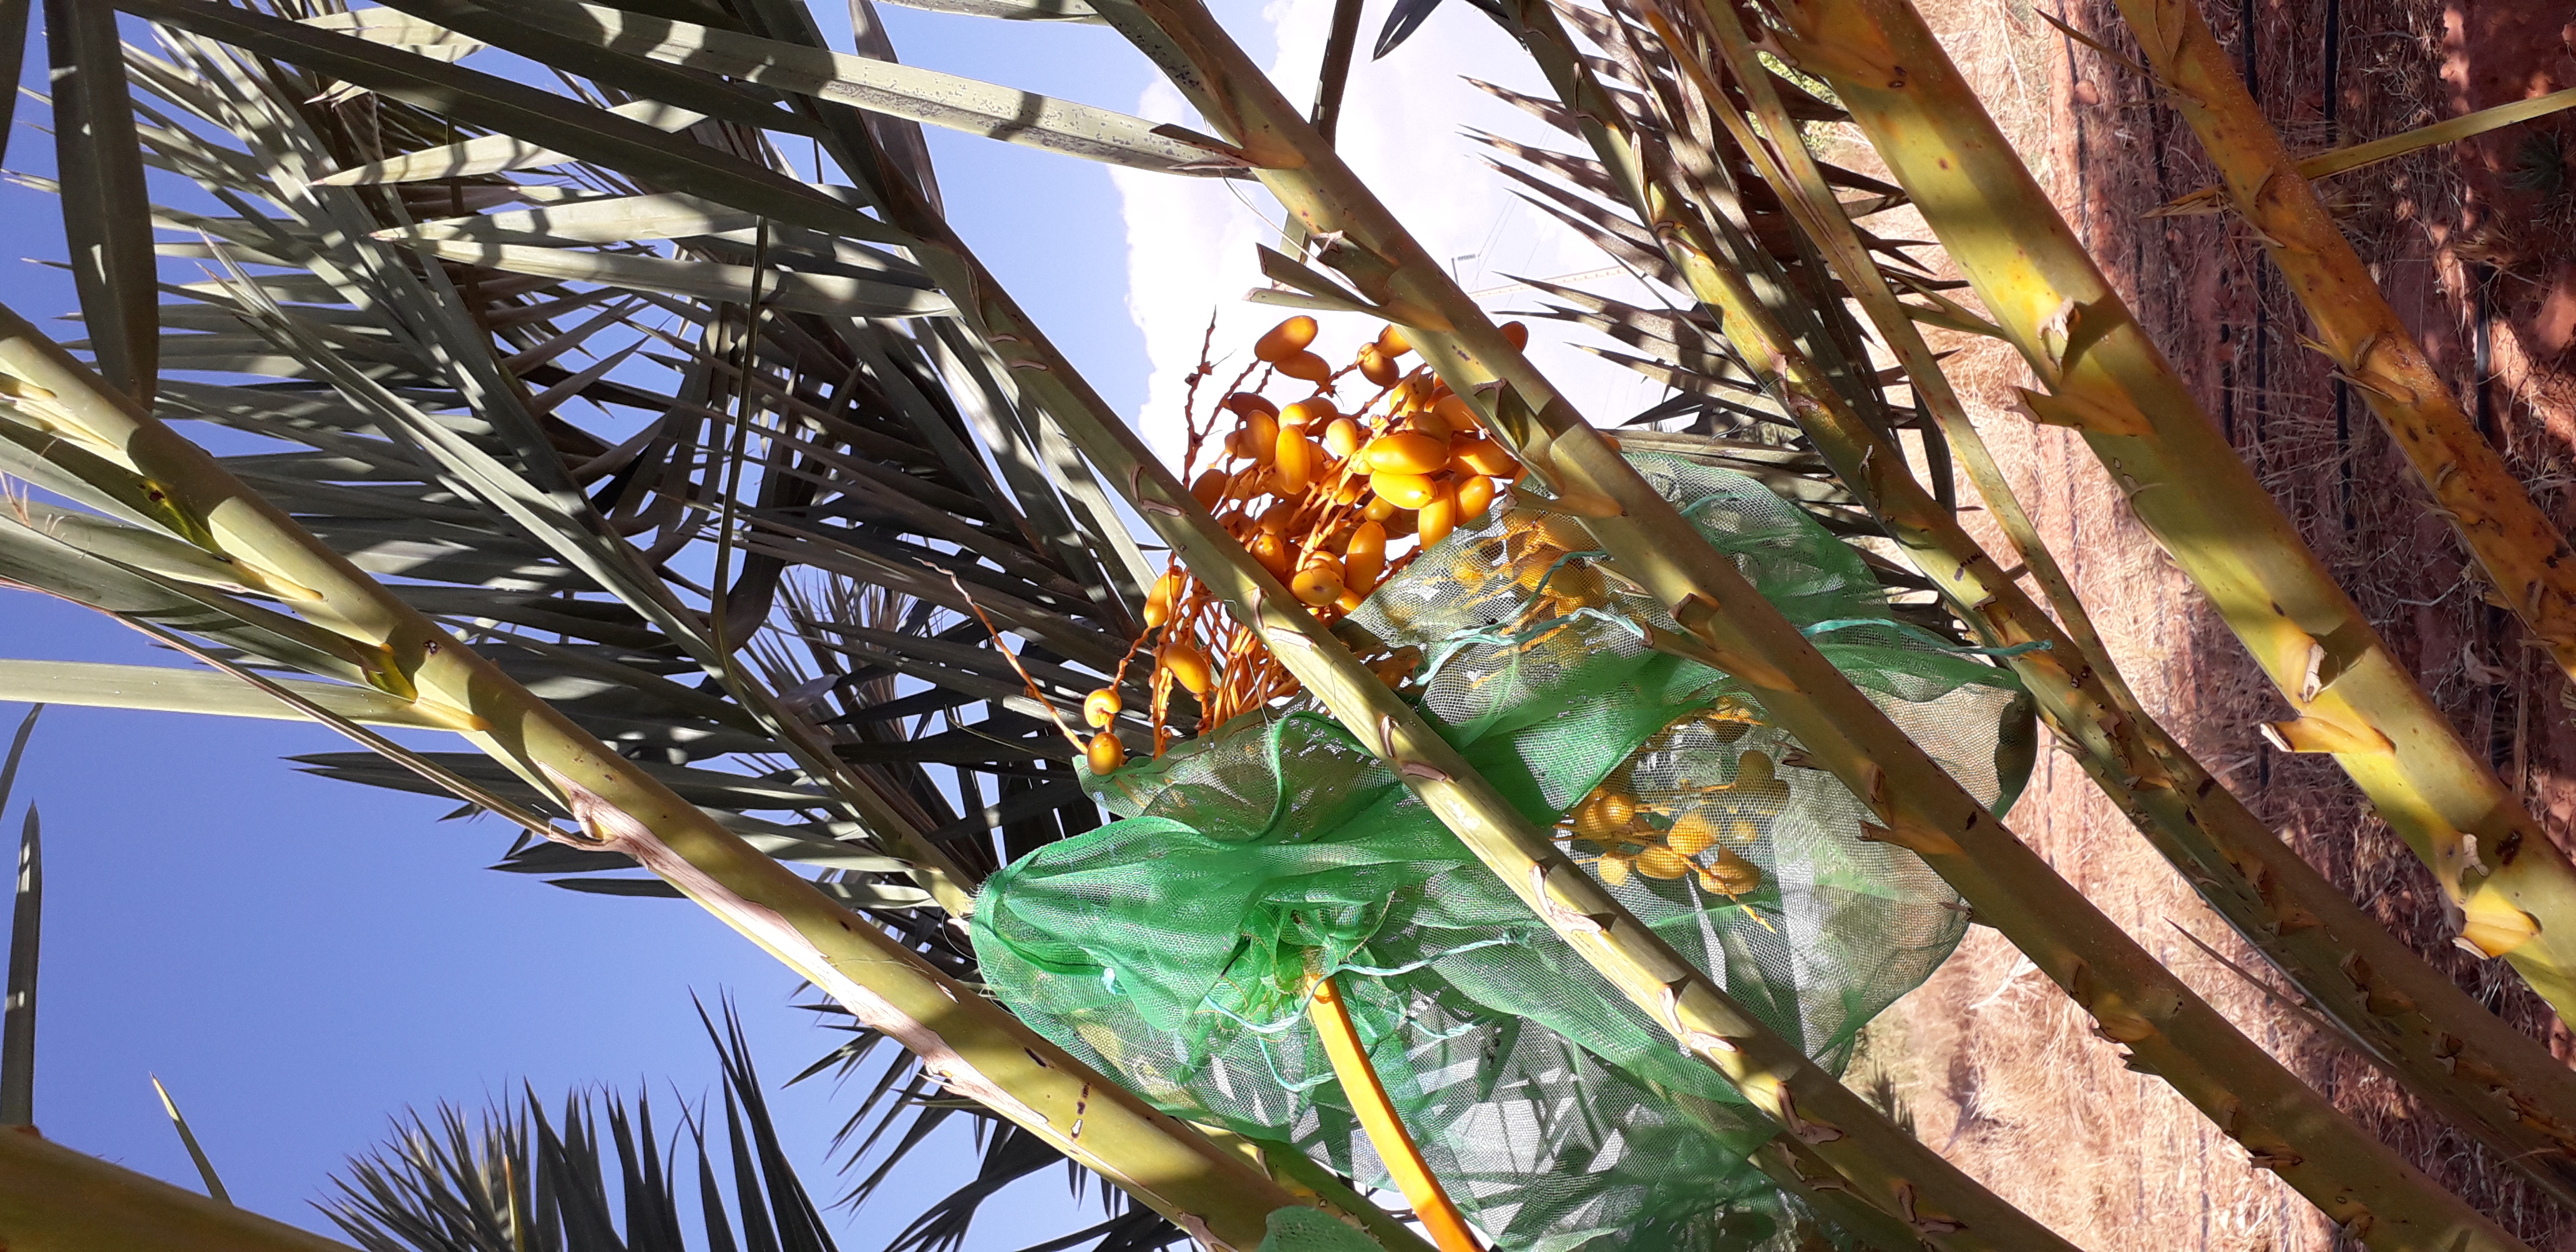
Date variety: kholt